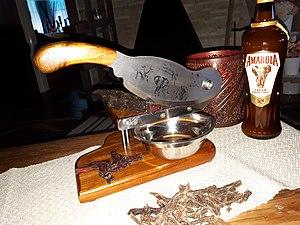
La culture de la Namibie, vaste pays d'Afrique australe, désigne d'abord les pratiques culturelles observables de ses 2 534 000 d'habitants.